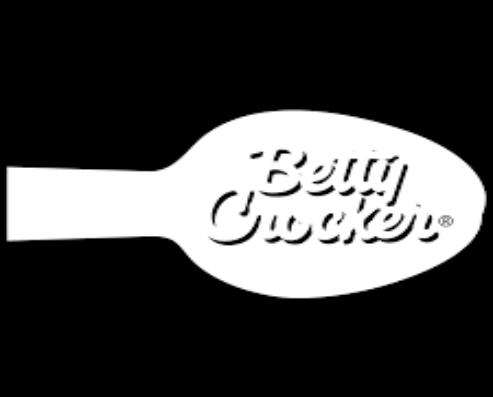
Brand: Betty Crocker
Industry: Clothes